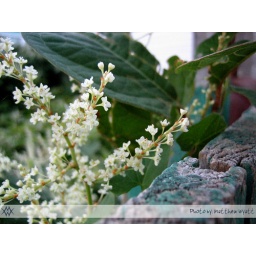
Macro of small white flowers with my fence in the foreground.